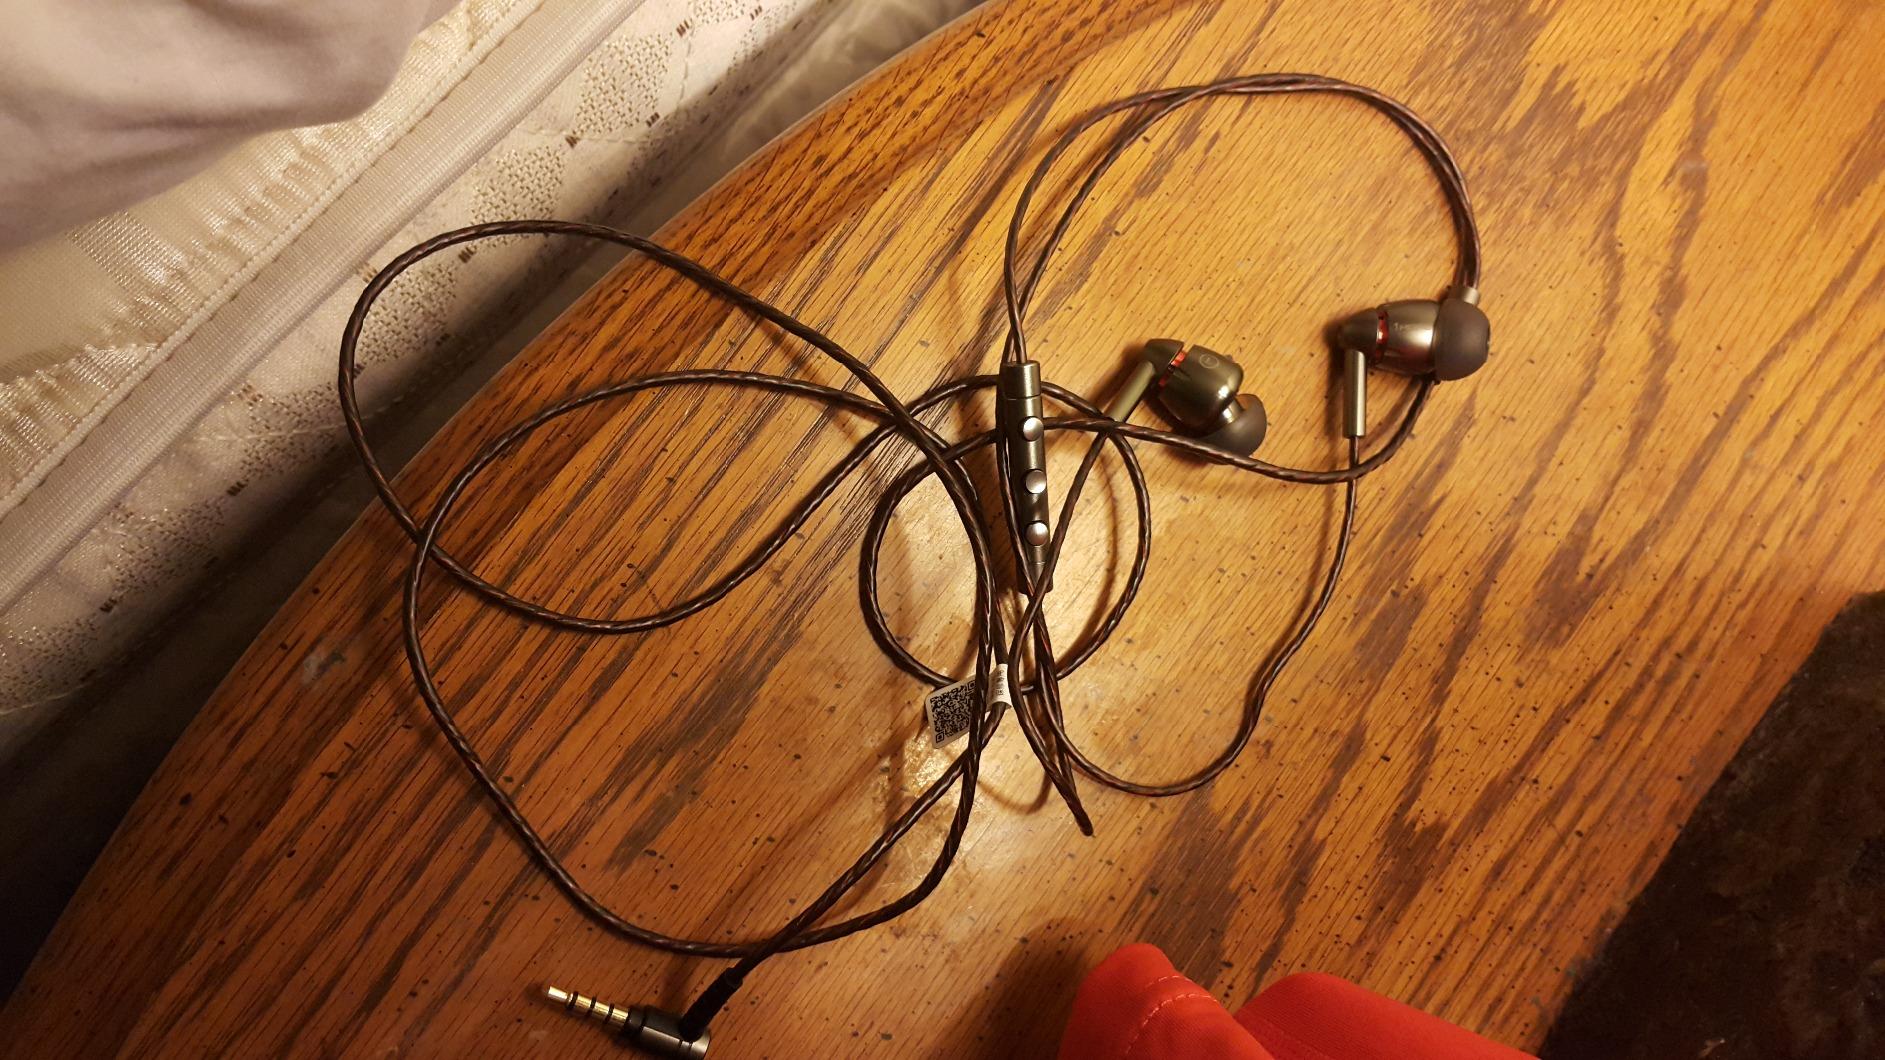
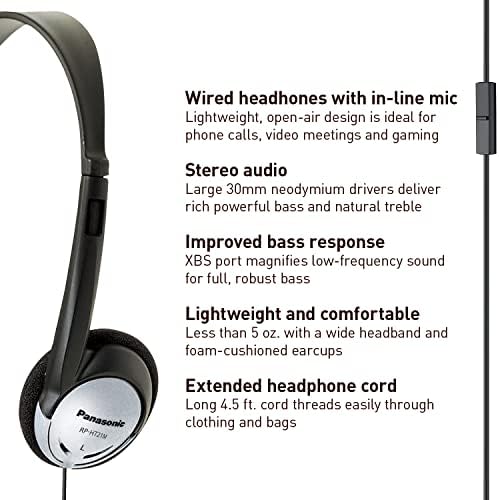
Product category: headphones
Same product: no